Györgyi Sebestyén

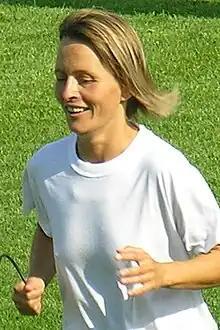

Györgyi Sebestyén (born 27 November 1974 in Szekszárd) is a Hungarian former football midfielder. She previously played most notably for 1.FC Femina and Astra Hungary FC.